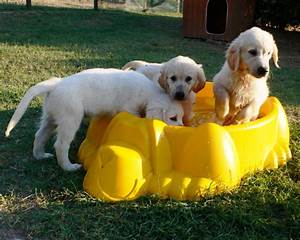
Label: dog